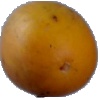
Label: Cucumber Ripe 2